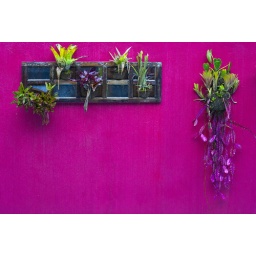
Fantastic wall flowers in our rented pousada in Itamambuca, Ubatuba, Brazil.